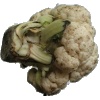
Label: cauliflower